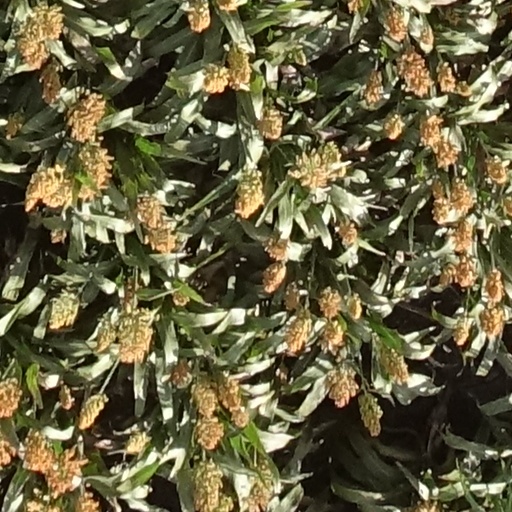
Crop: sorghum